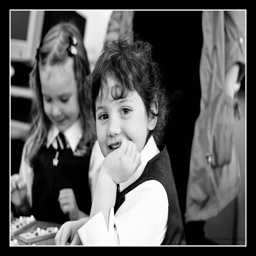
A couple of kids standing next to each other.
A young girl smiles for the camera with another girl in the background.
Two young children in school uniforms sitting at a table and one of the children is looking at the camera and smiling.
A girl in a school uniform smiles at the camera.
A child smiling and posing for a camera in a school uniform.